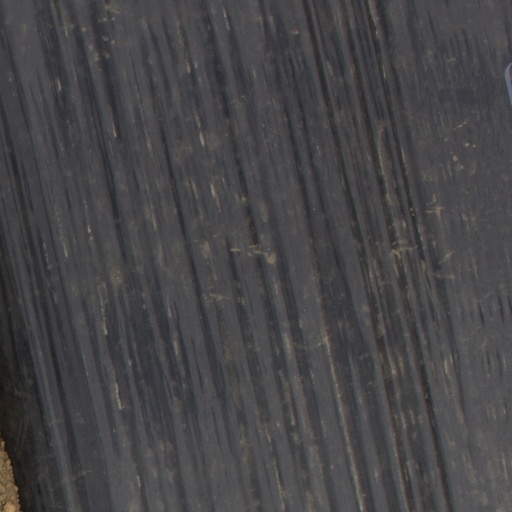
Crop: Jerusalem artichoke